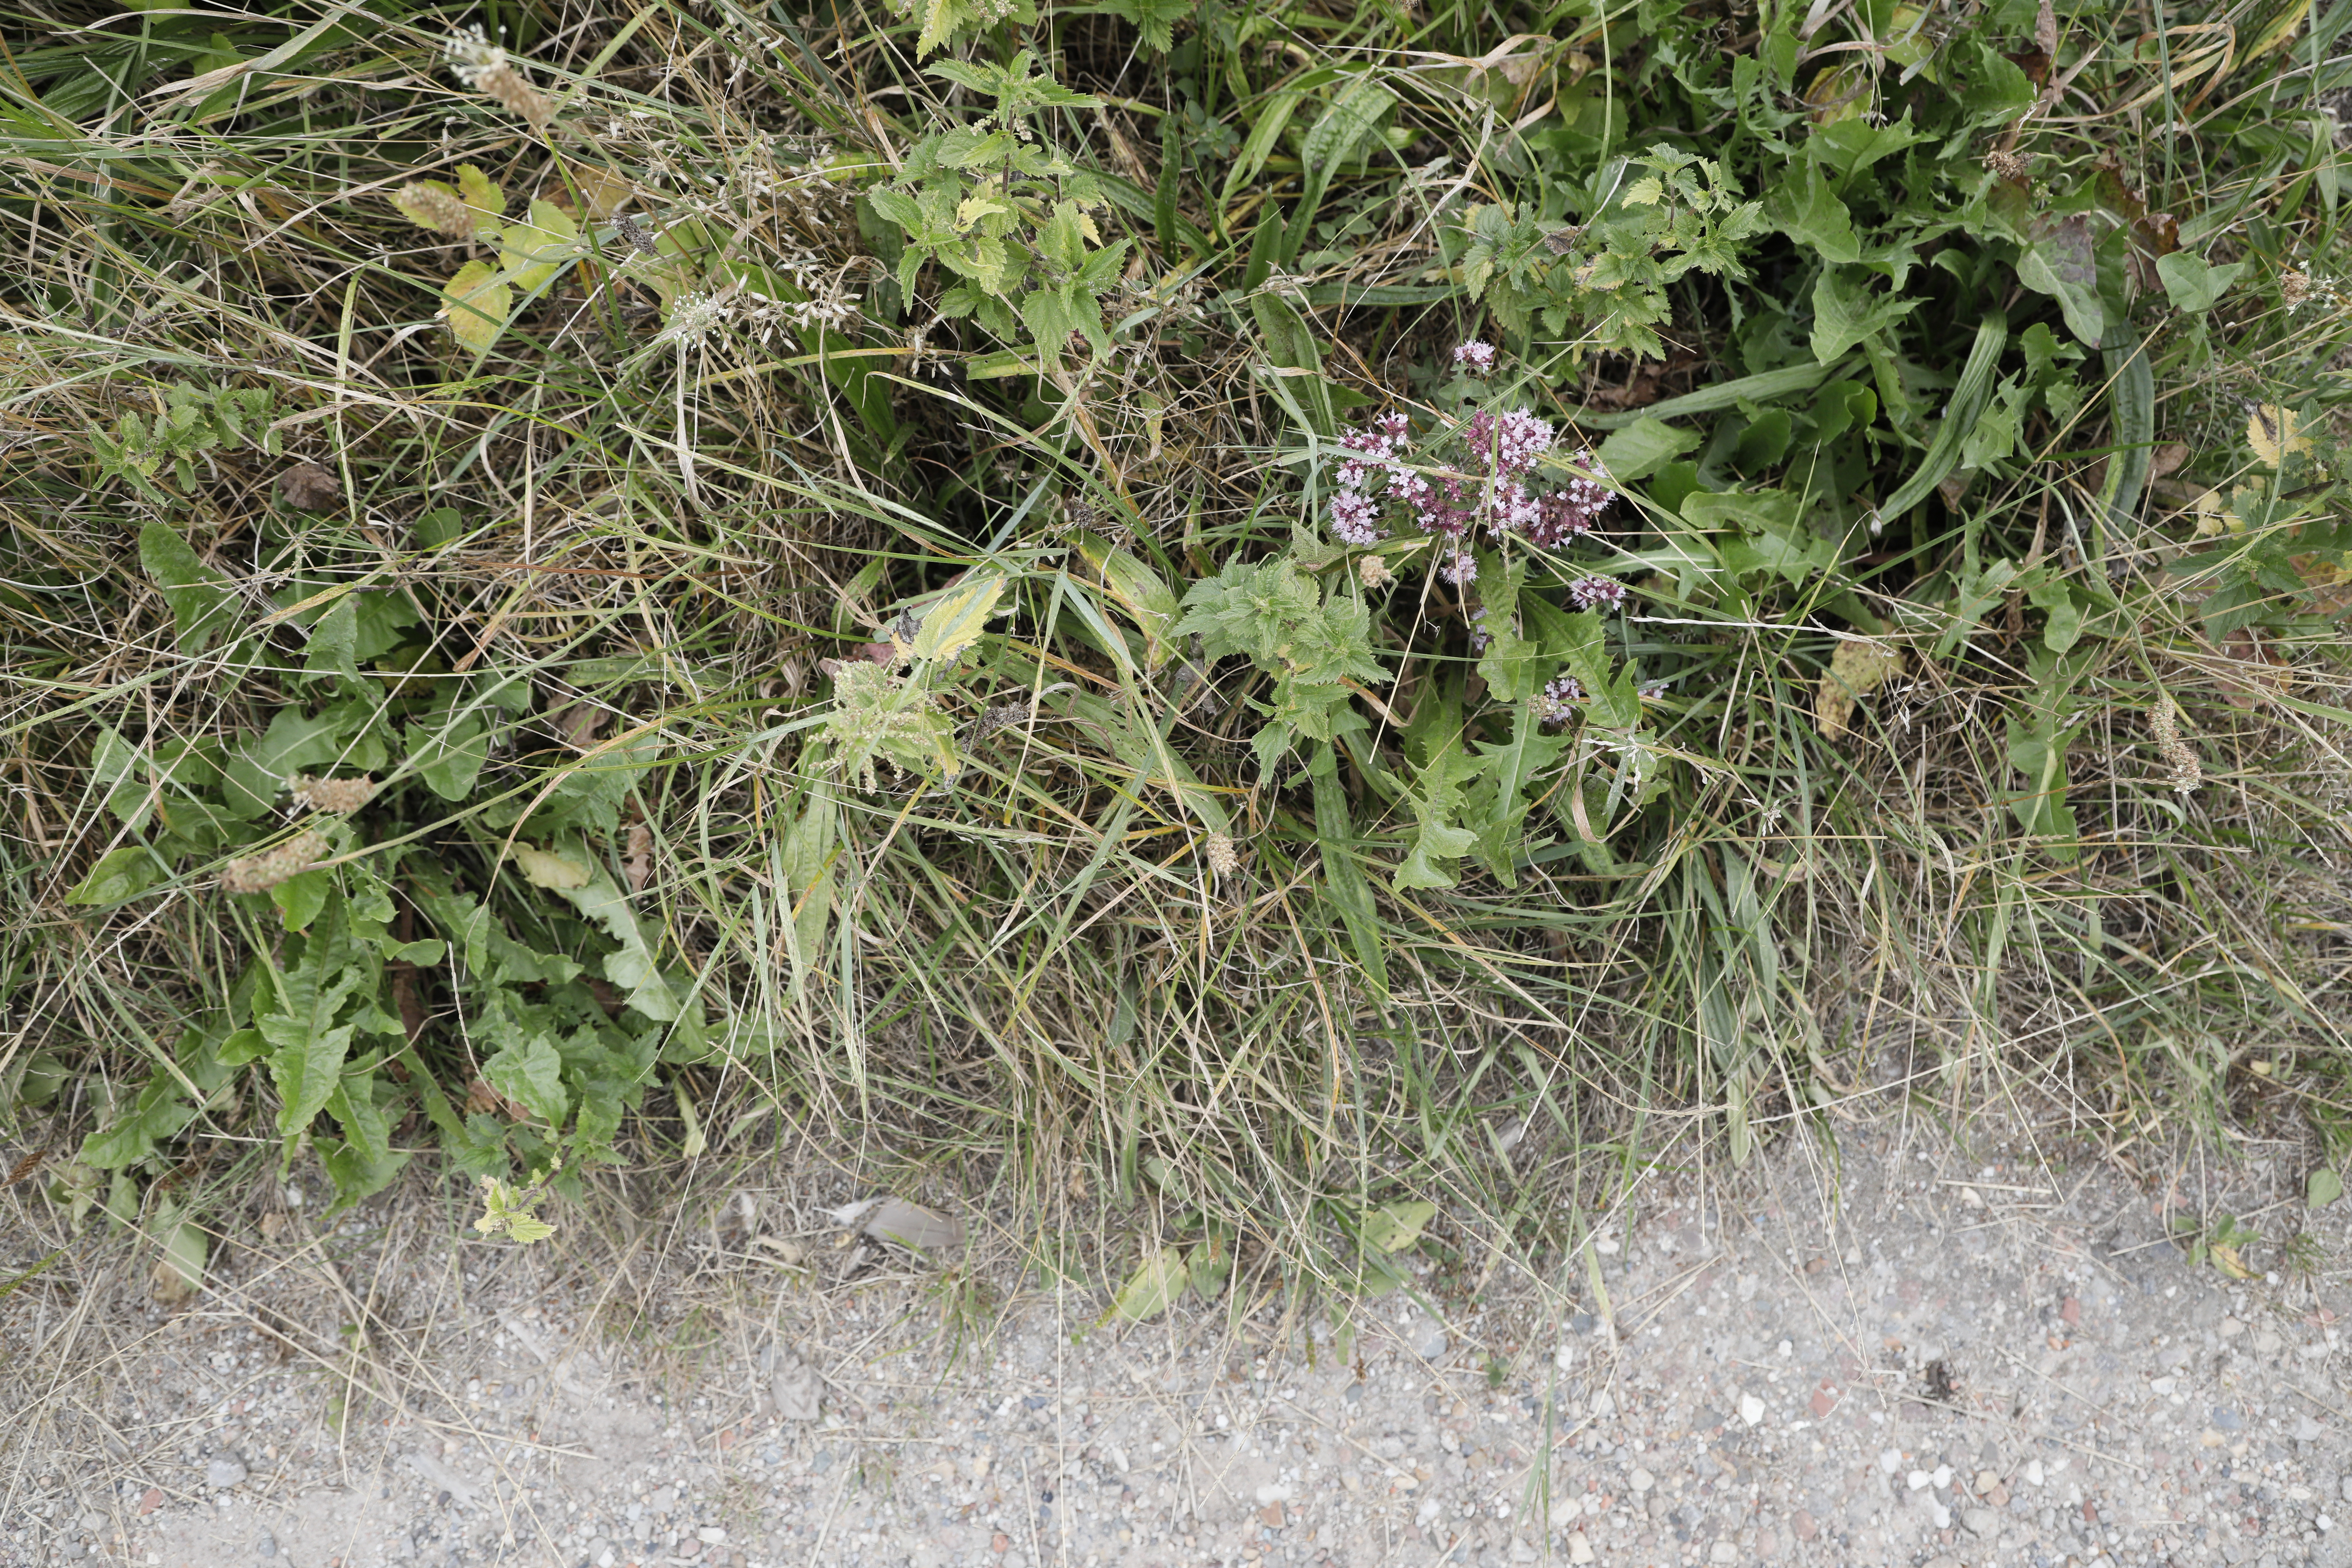
Plant species: Origanum vulgare